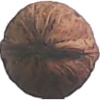
Label: Walnut 1